Yahoo! Inc. (1995–2017)

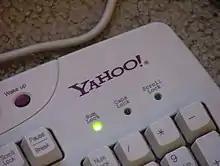
A Yahoo!-branded PC keyboard

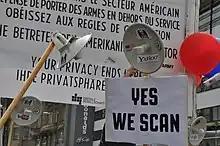
Protest against the mass surveillance by the NSA

On September 27, 2023, Yahoo partnered with Good-Loop to offer carbon neutral private marketplace (PMP) media opportunities to help advertisers be more sustainable.